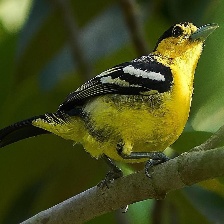
Species: COMMON IORA
Scientific name: AEGITHINA TIPHIA